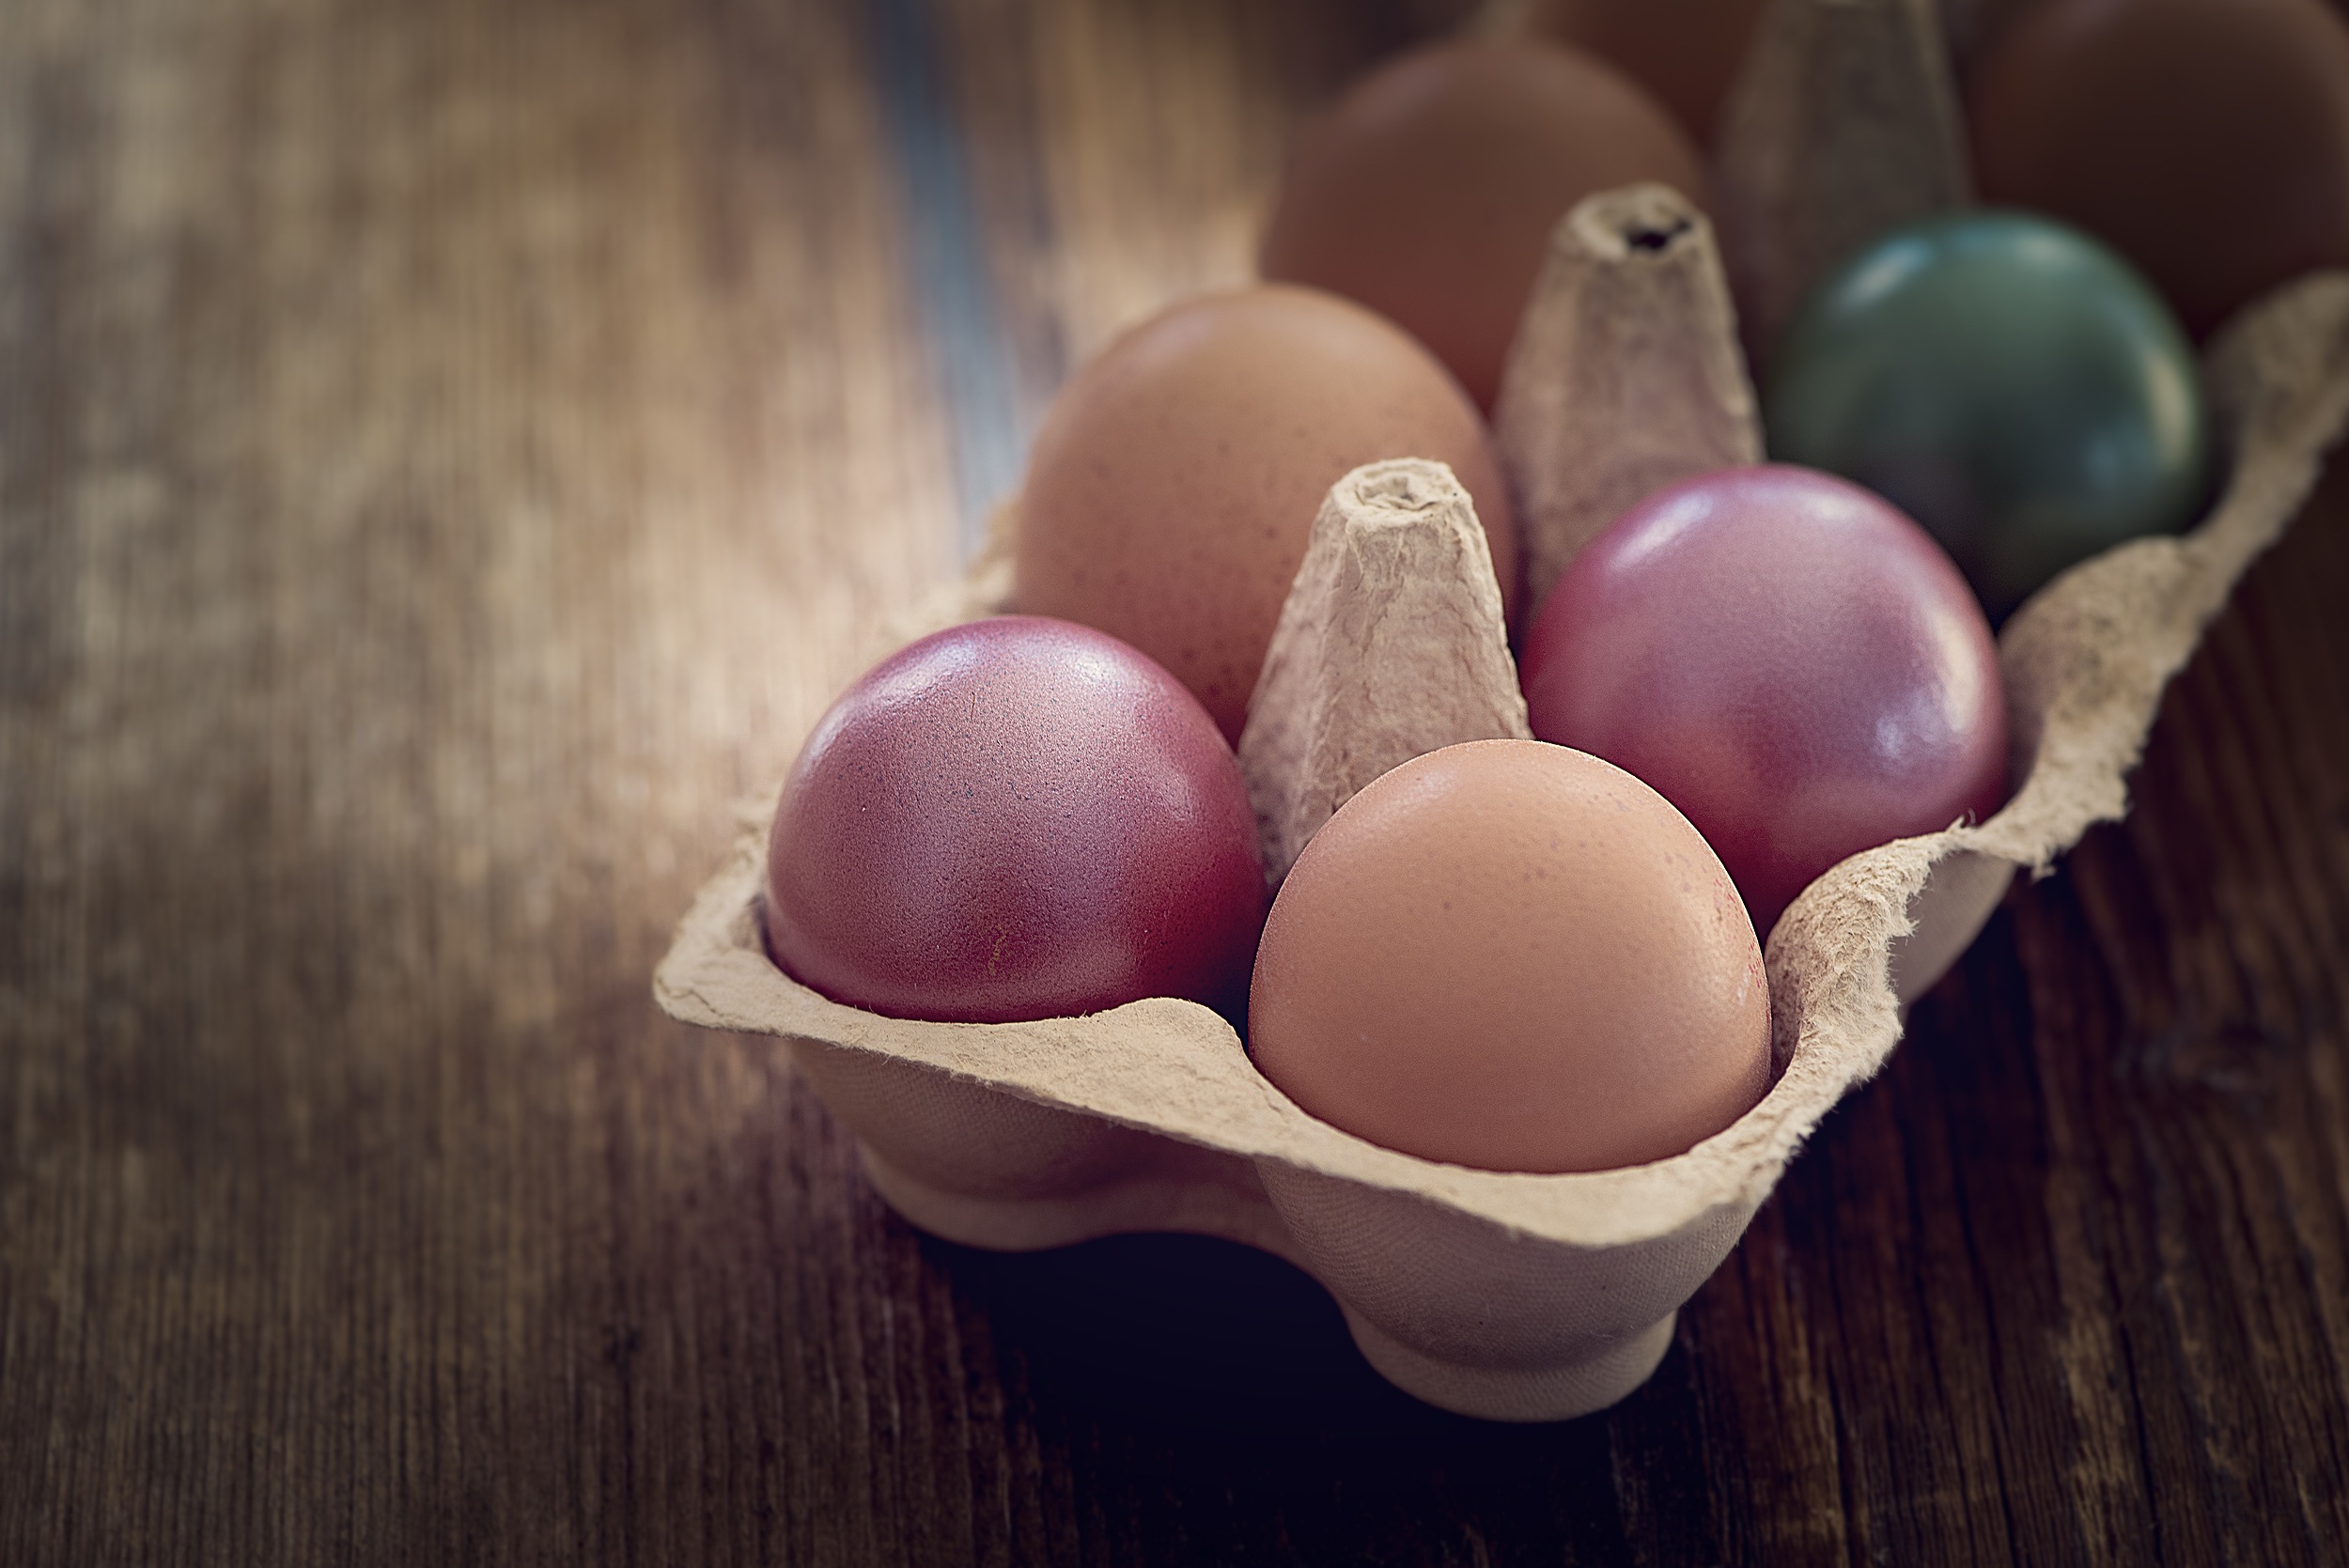
flower, food, produce, color, colorful, pink, close, egg, close up, easter, colored, sweetness, easter eggs, chicken eggs, egg box, egg packaging, text freedom, macro photography, easter egg, colorful eggs, boiled eggs, colored eggs